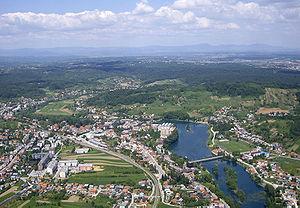
Duga Resa est une ville et une municipalité située en Croatie centrale, dans le comitat de Karlovac, en Croatie. Au recensement de 2001, la municipalité comptait 12 114 habitants, dont 96,10 % de Croates et la ville seule comptait 6 601 habitants.